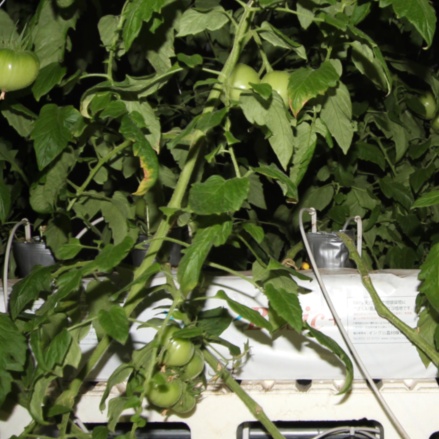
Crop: tomato